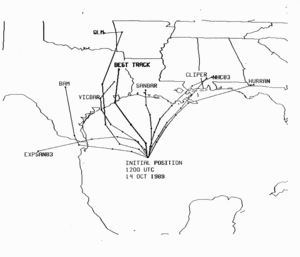
La Prévision des cyclones tropicaux est la science permettant de prévoir le développement des systèmes tropicaux et de leur déplacement. Un cyclone tropical est une puissante dépression météorologique qui se forme dans les régions tropicales et dont le moteur est la convection atmosphérique plutôt que la rencontre de différentes masses d'air comme dans les latitudes plus élevées. La formation de ces systèmes dépend donc de règles différentes, la cyclogénèse tropicale, qui ont été trouvées depuis le XIXᵉ siècle. Les chercheurs en météorologie tropicale et les météorologues prévisionnistes ont développé au cours des années des techniques diagnostiques et des modèles numériques afin de prévoir le comportement de ces systèmes. La motivation principale de cette prévision est de minimiser les impacts sur la population se trouvant dans la trajectoire de ces systèmes qui produisent des vents violents, des pluies torrentielles, des ondes de tempêtes inondant les côtes et occasionnellement des tornades.